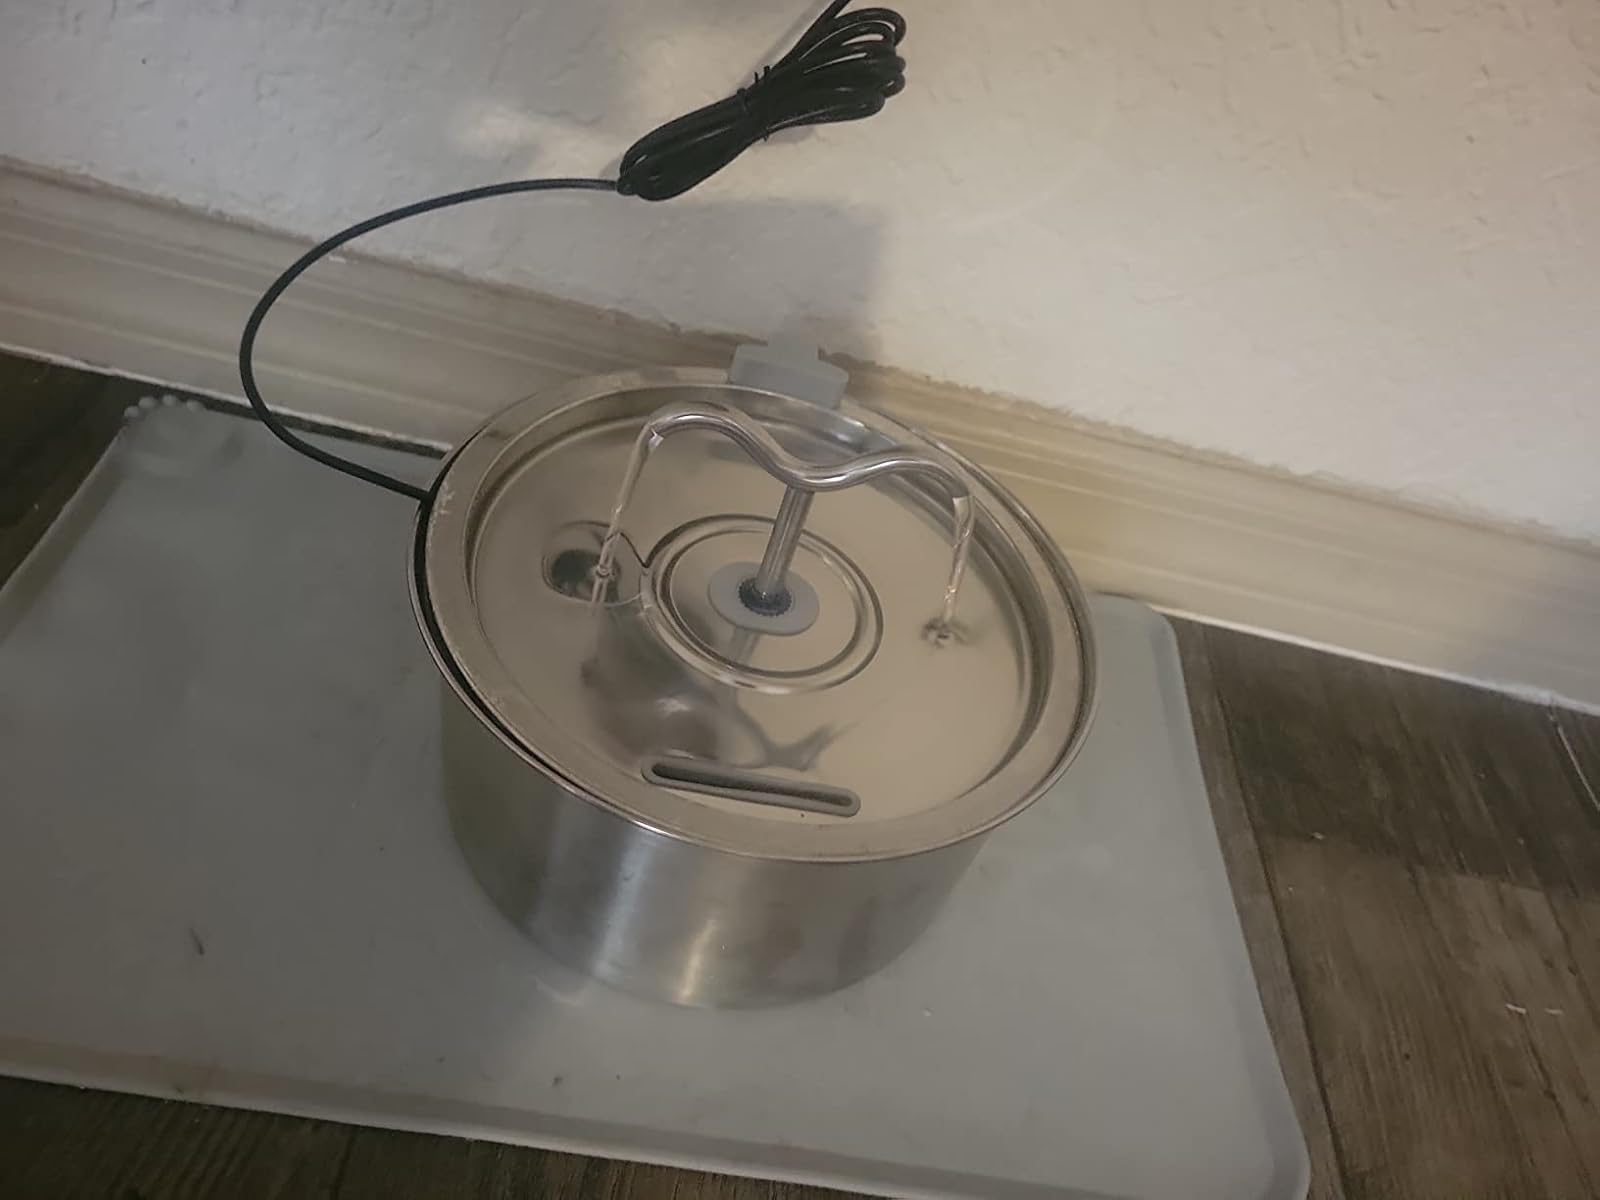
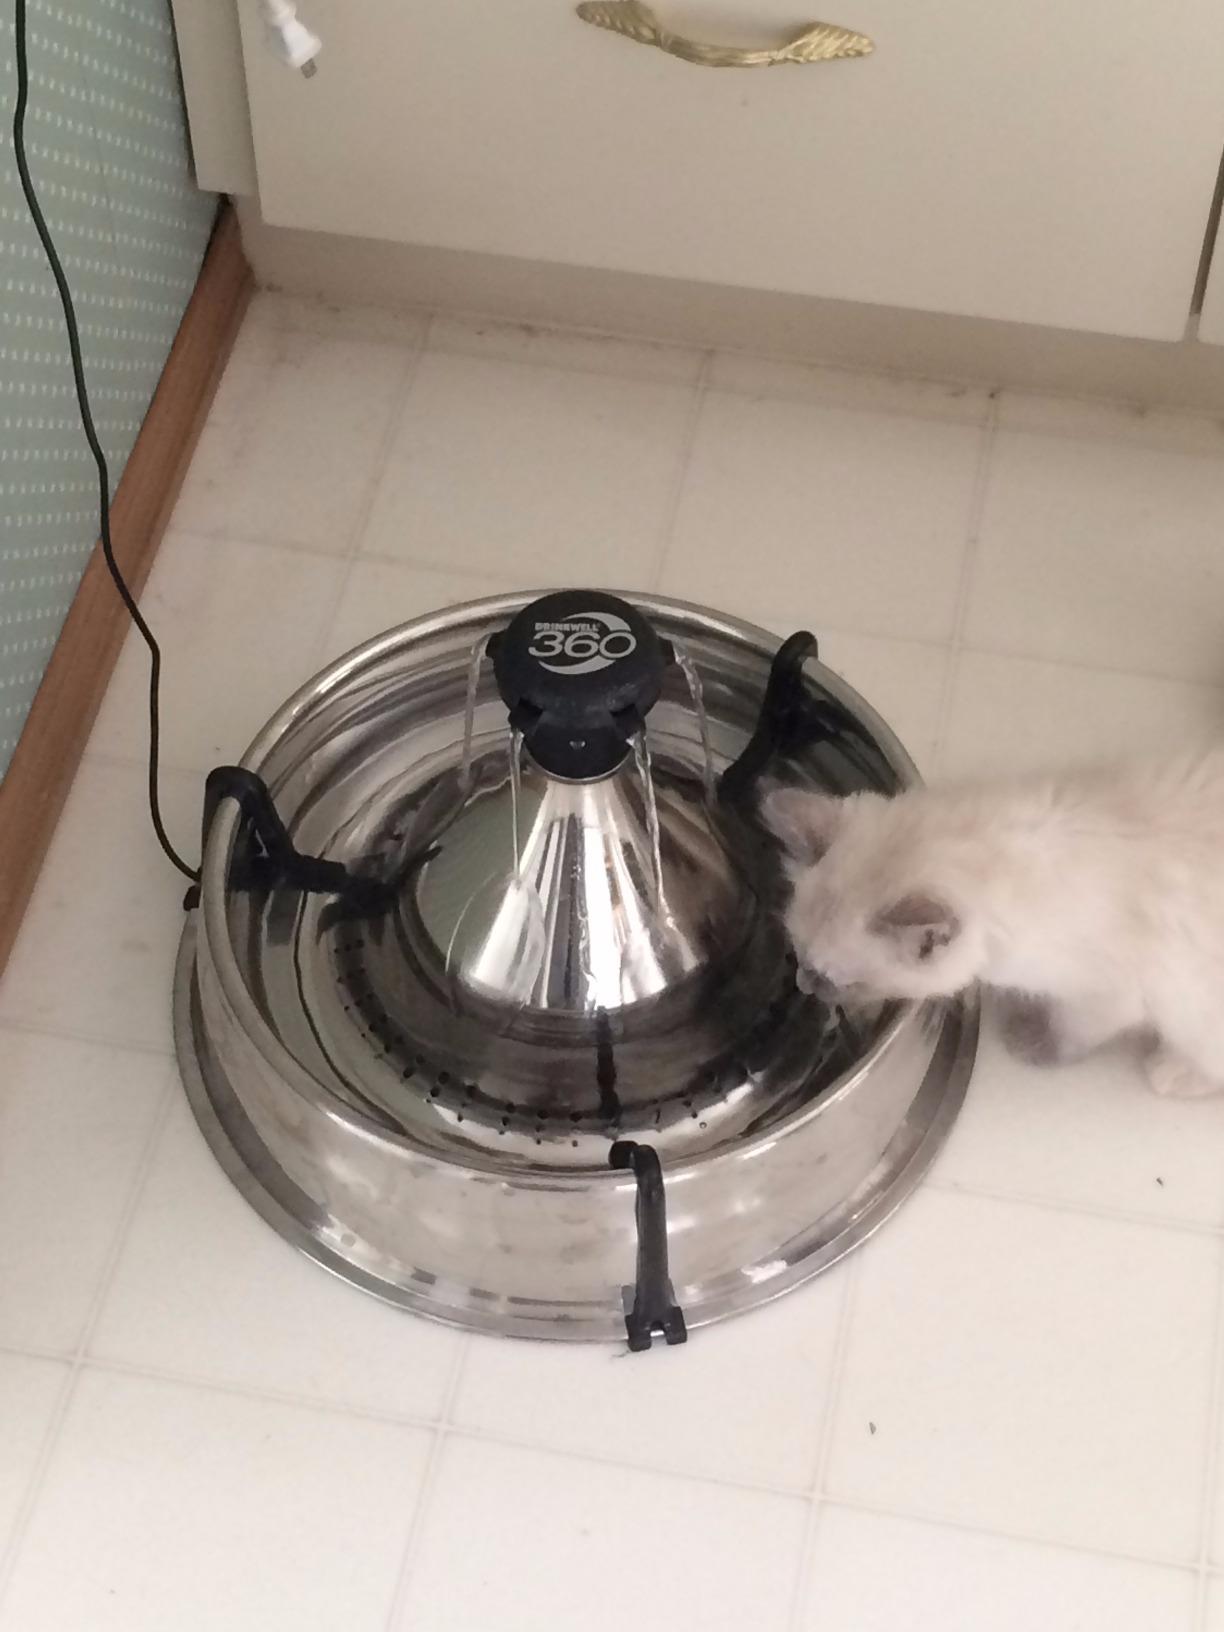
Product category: items_bowl
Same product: no